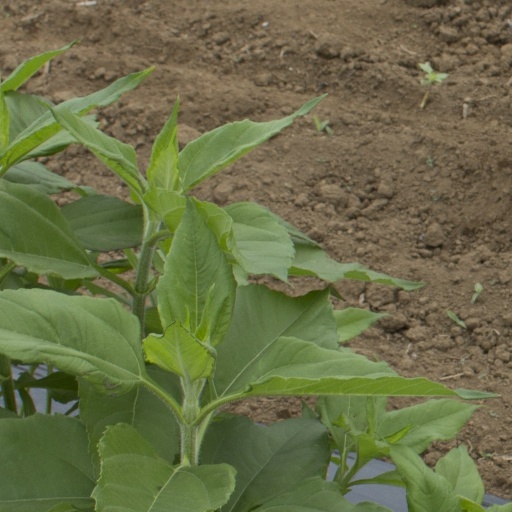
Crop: Jerusalem artichoke